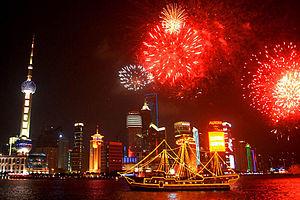
La Chine est le deuxième pays du monde par son produit intérieur brut nominal, derrière les États-Unis. En 2014, elle est devenue, selon les dernières estimations de la Banque Mondiale, le premier pays au monde pour le PIB à parité de pouvoir d'achat, passant devant les États-Unis. En 2017, le produit intérieur brut en PPA chinois s'est élevé à environ 23 120 milliards de US$ contre 19 360 milliards de US$ approximativement pour les États-Unis, ce qui confirme bien le dépassement chinois à long terme.
Les perspectives de la Chine comme superpuissance potentielle font fréquemment débat. Selon Geoffrey Murray, dans son ouvrage China, the next superpower, « la Chine émerge sans à-coups pour devenir l'une des superpuissances du XXIᵉ siècle », du fait de son développement économique, politique, et militaire, appuyé par l'importance de sa population et la force de sa civilisation. David L. Shambaugh développe une thèse similaire dans son ouvrage Greater China: the next superpower?, publié par Oxford University Press, mettant en évidence le poids de la Chine dans le monde, diaspora comprise, ainsi que la force de son économie, de sa culture, et de sa politique.
La Perle de l'Orient est une tour de télévision située à Shanghai en République populaire de Chine. Elle est située dans le quartier d'affaires de Lujiazui dans le district de Pudong près de la rivière Huangpu, face au Bund sur l'autre rive.